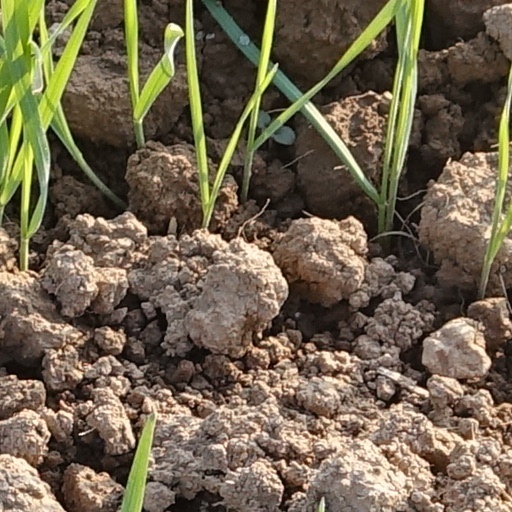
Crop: wheat